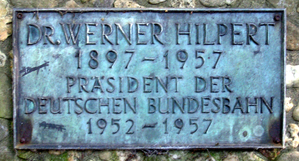
Werner Johannes Hilpert est un homme politique allemand.